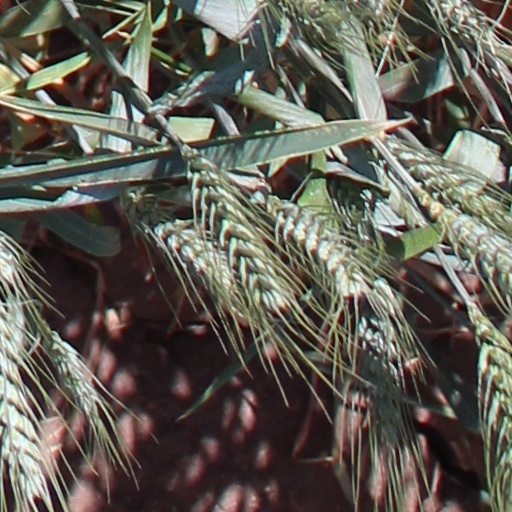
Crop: wheat